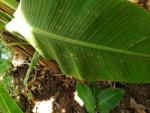
Label: healthy